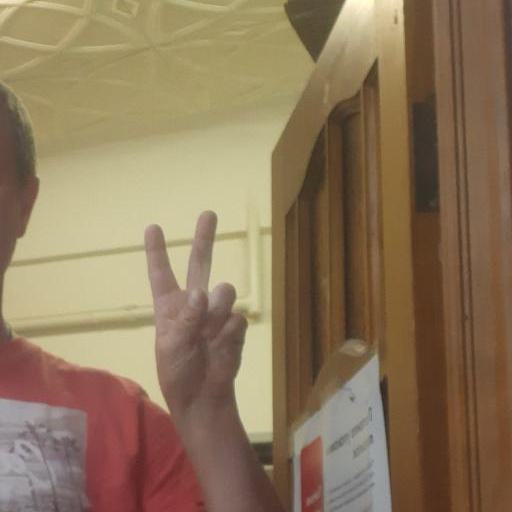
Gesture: peace